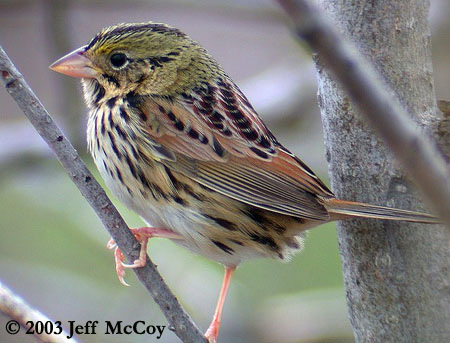
the bird has a brown speckled body with orange tarsals and feet.
this small bird has yellow, black and orange feathers all over its body.
colorful bird with green and grey crown, and a small coral bill and tarsus and ornate wings and tail.
this bird has a speckled belly and breast with a short pointy bill.
this bird has a brown crown, a spotted breast, and an orange bill
this bird is yllow with black and red and has a long, pointy beak.
this particular bird has a white belly and breasts with black spots on them
this bird has wings that are black and brown and has a white belly
this bird is brown in color, and has a light brown beak.
this bird has a black crown, brown yellow and black, and a white belly.
Species: Henslow Sparrow